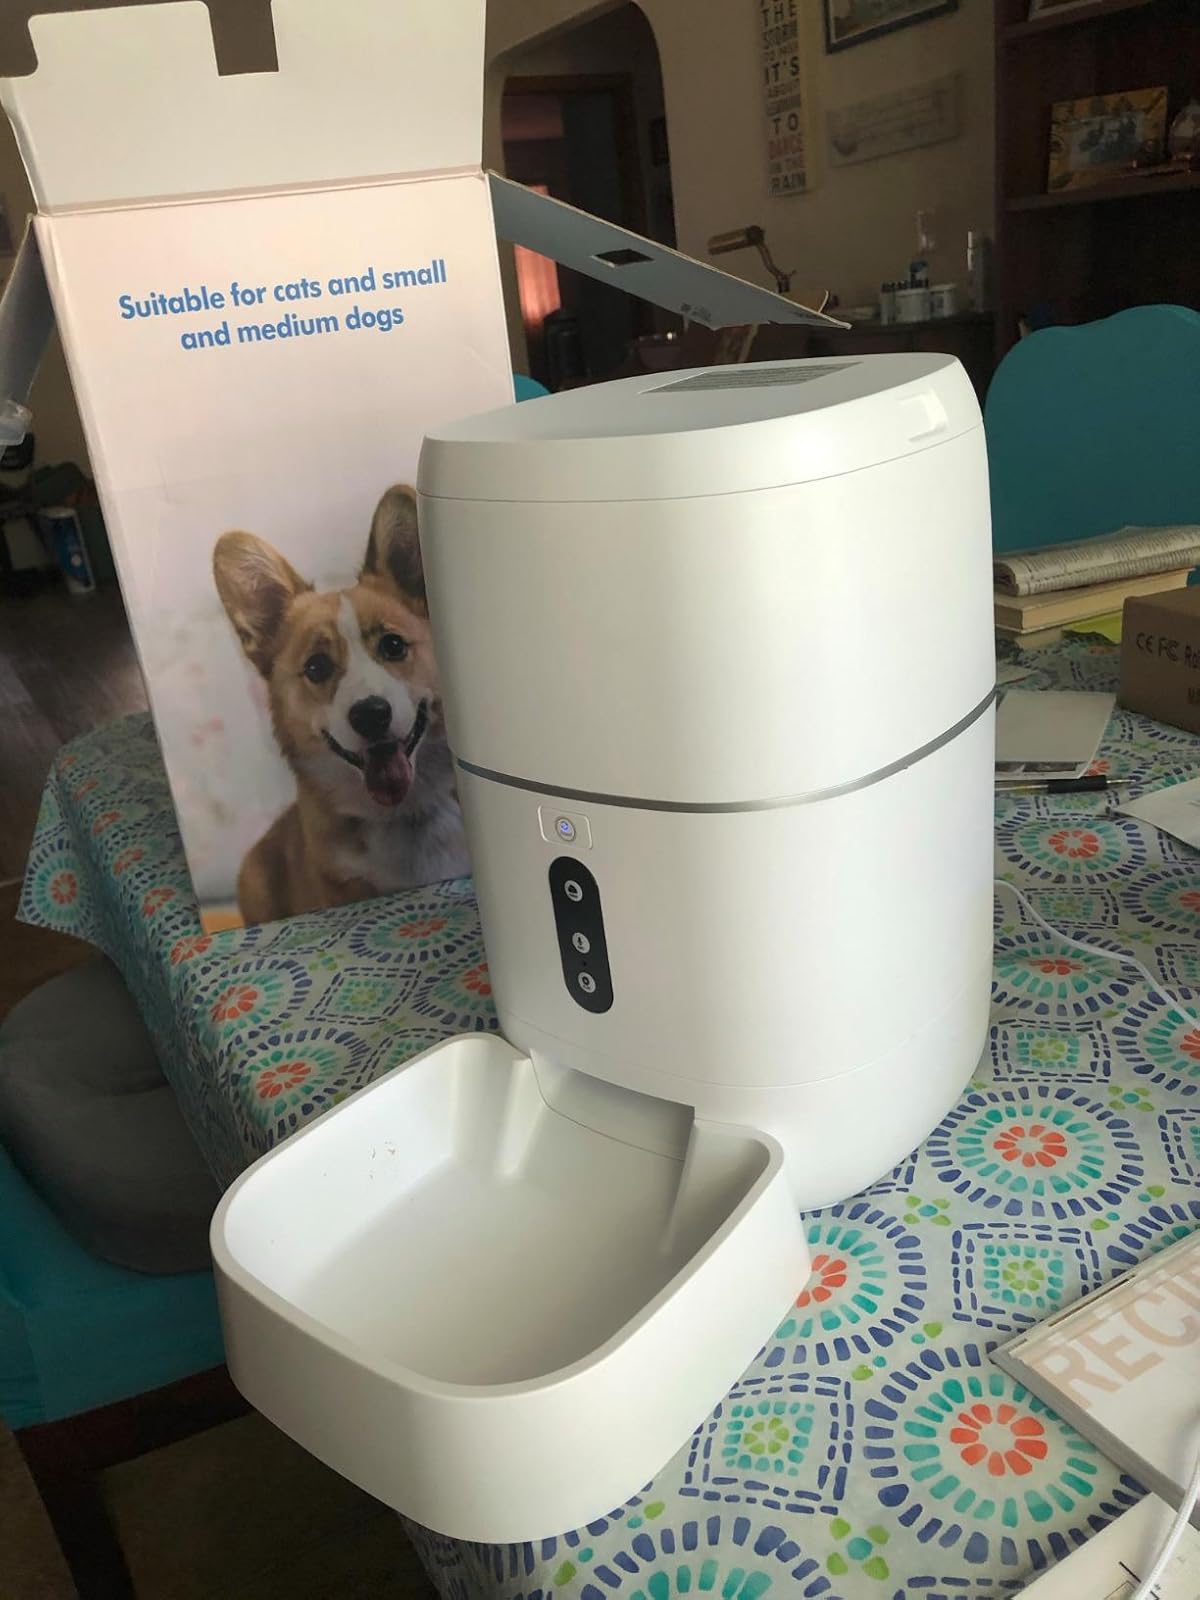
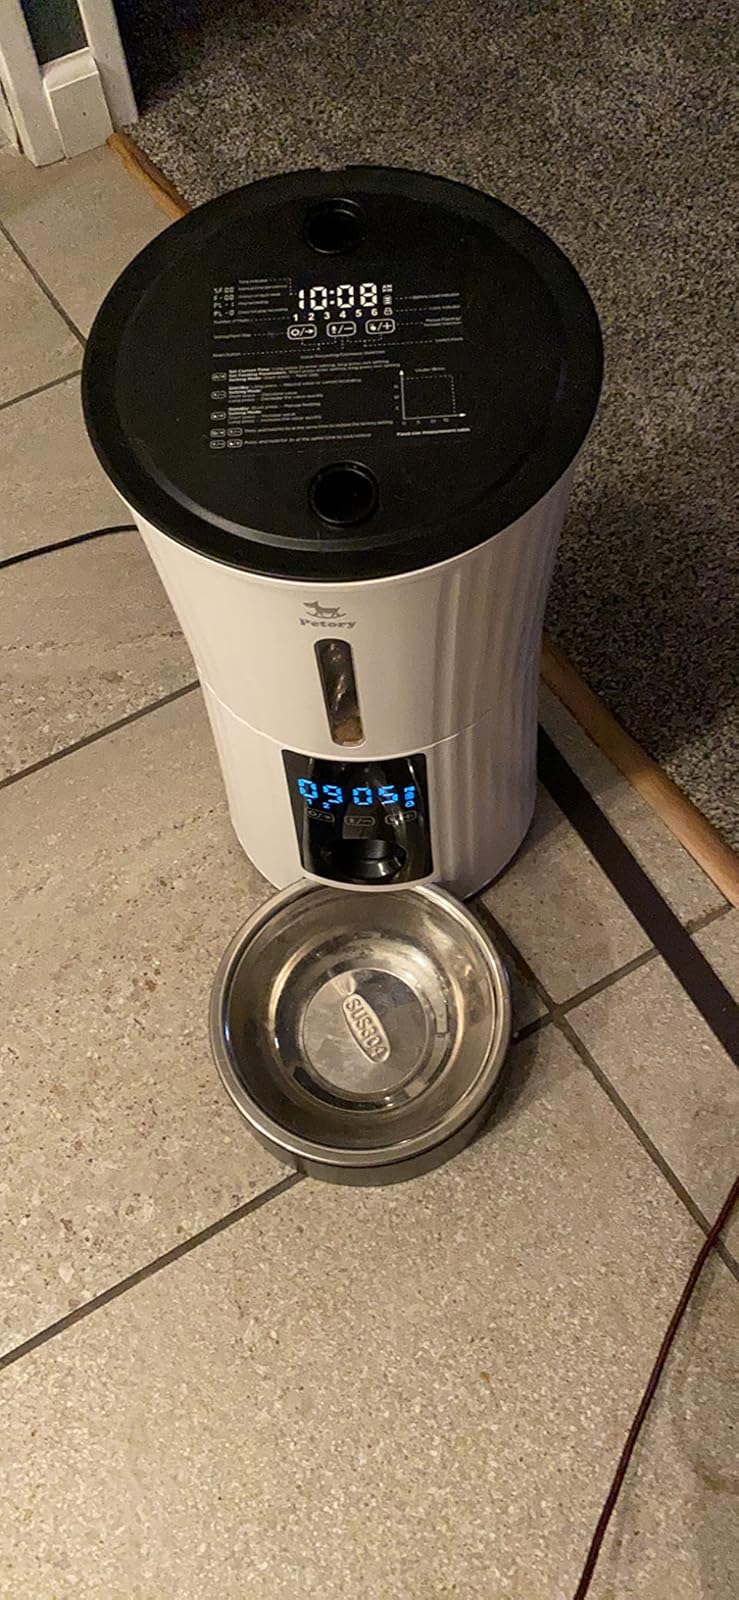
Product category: items_feeder
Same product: no